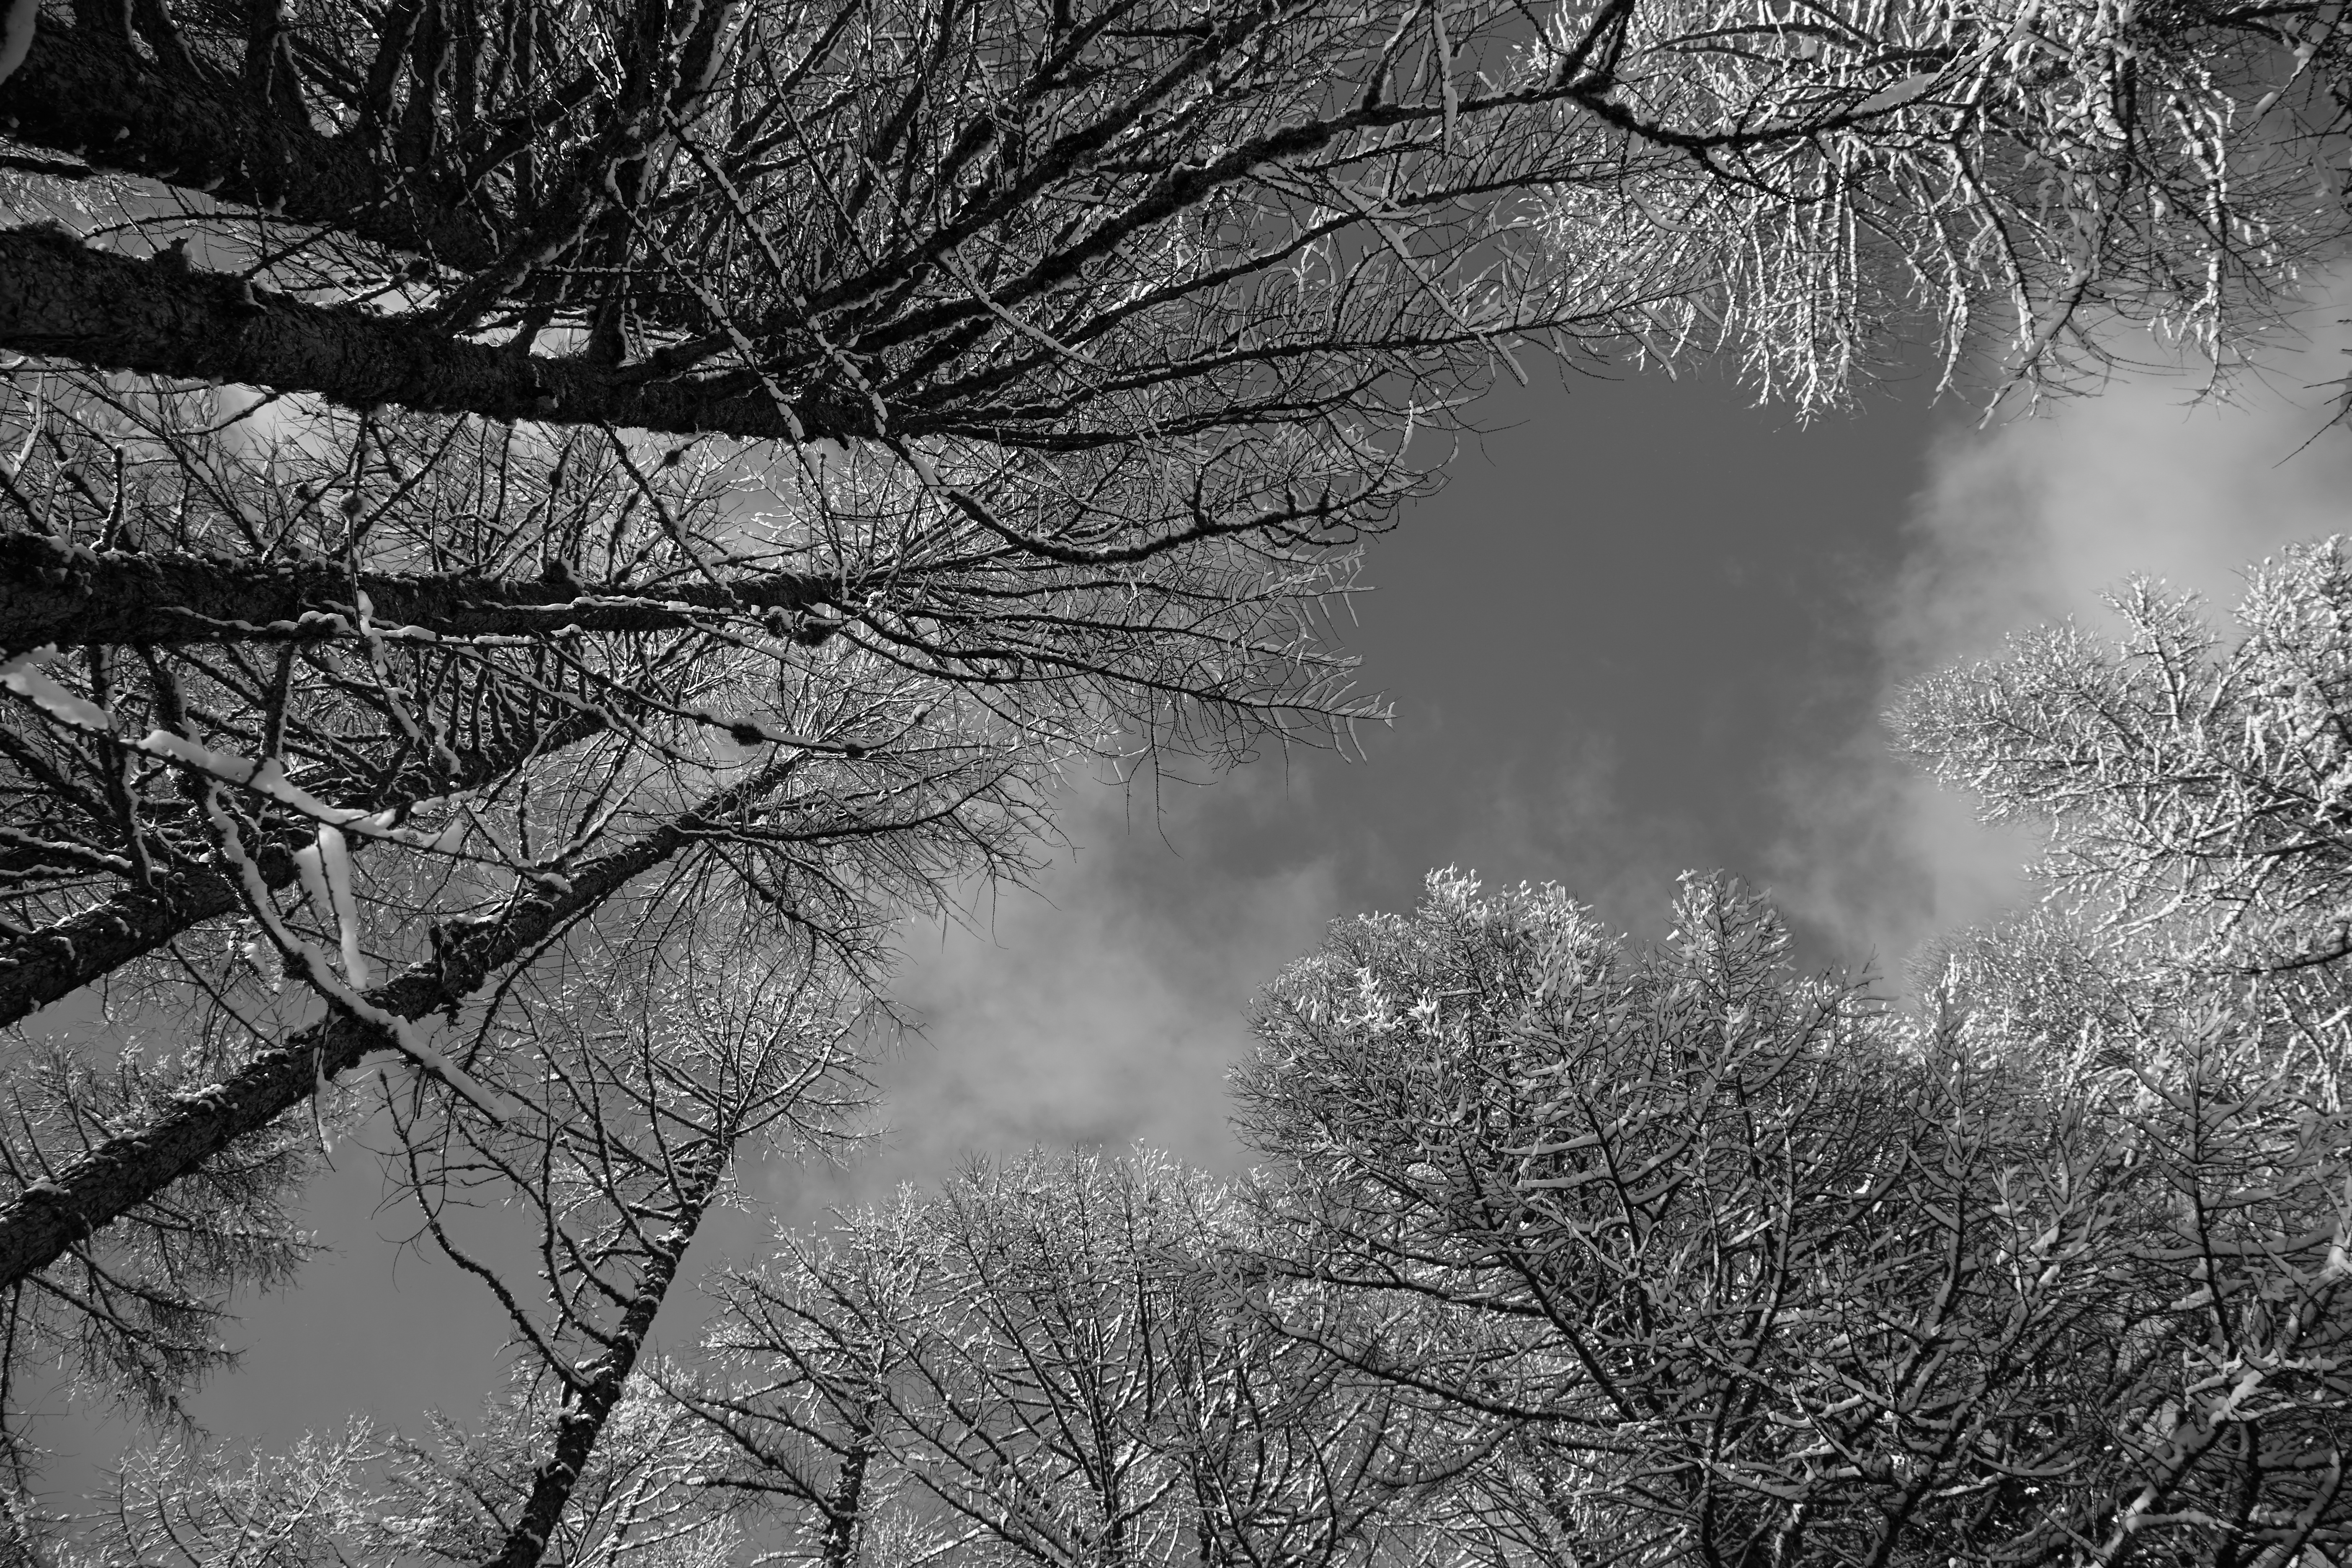
tree, nature, forest, branch, snow, winter, black and white, plant, sky, mist, sunlight, morning, leaf, frost, weather, darkness, monochrome, season, chamonix, trees, woodland, freezing, b w, monochrome photography, atmospheric phenomenon, woody plant